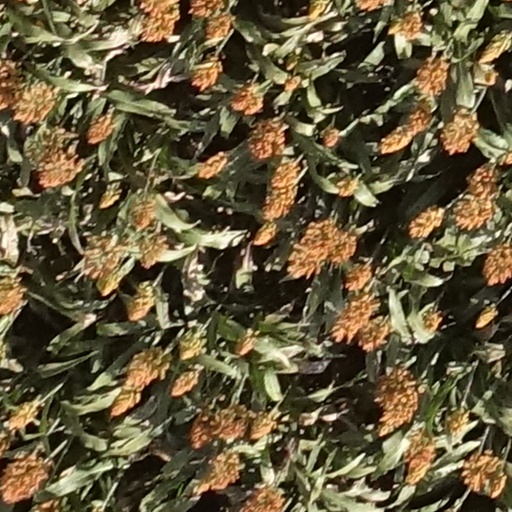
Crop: sorghum